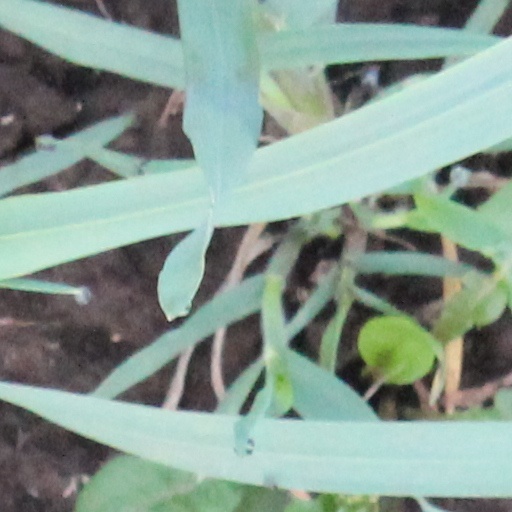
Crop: wheat